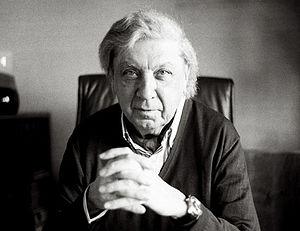
Carlos Roqué Alsina, né à Buenos Aires le 19 février 1941, est un pianiste, compositeur français, d’origine argentine.